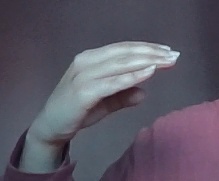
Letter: jeem